Ben Gordon

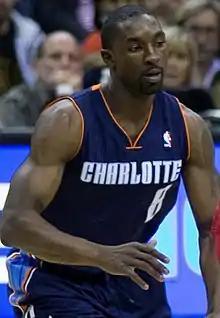
Gordon in 2013

Benjamin Ashenafi Gordon (born April 4, 1983) is a British-American former professional basketball player. Gordon played for 11 seasons in the National Basketball Association (NBA), and he played college basketball for the University of Connecticut, where he won a national championship in 2004.